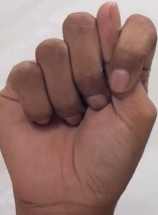
ASL sign: T